Cockenzie and Port Seton

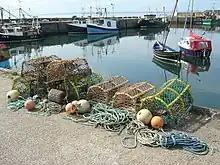
Port Seton Harbour

Cockenzie and Port Seton has grown from what were initially two small fishing villages. The older parts of the town, between the two harbours, retain a more traditional look and feel, similar to many other small fishing villages on the east coast of Scotland. Although the fishing industry has declined in recent years the harbour at Port Seton still retains a small fleet of vessels, mainly fishing for prawns. In the past, Cockenzie was also involved in the salt making and coal mining industries.